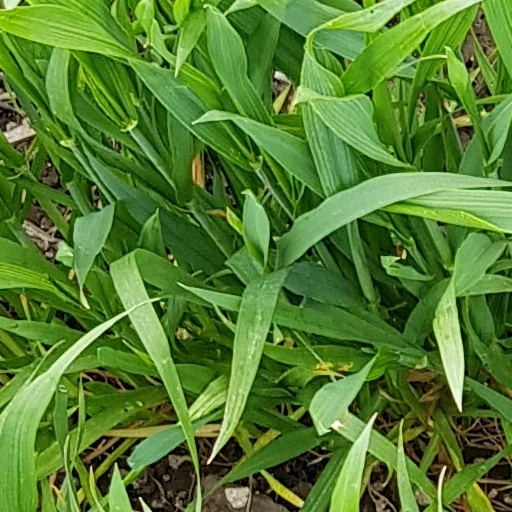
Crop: wheat